Women's cinema

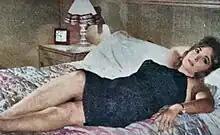
Shadia, Egyptian film star

The Cameroonian journalist Thérèse Sita-Bella directed a 1963 documentary, "Tam-Tam à Paris", and Sarah Maldoror, a French filmmaker of Guadeloupean descent, shot the feature-film "Sambizanga" in Angola in 1972. But the first African woman film director to gain international recognition was the Senegalese ethnologist Safi Faye with a film about the village in which she was born ("Letter from the Village", 1975). The 1989 Créteil International Women's Film Festival included short films by Leonie Yangba Zowe of the Central African Republic ("Yangba-Bola" and "Lengue", 1985) and Flora M'mbugu-Schelling of Tanzania. Other African women filmmakers include Anne Mungai, Fanta Régina Nacro ("The Night of Truth", 2004), Tsitsi Dangarembga ("Mother's Day", 2004) and Marguerite Abouet, an Ivorian graphic novel writer who co-directed an animated film based on her graphic novel: Aya de Yopougon (2012). The most successful film in the history of Nollywood, "The Wedding Party", was directed by Kemi Adetiba in 2016.